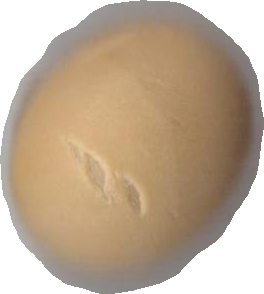
Variety: Grobogan